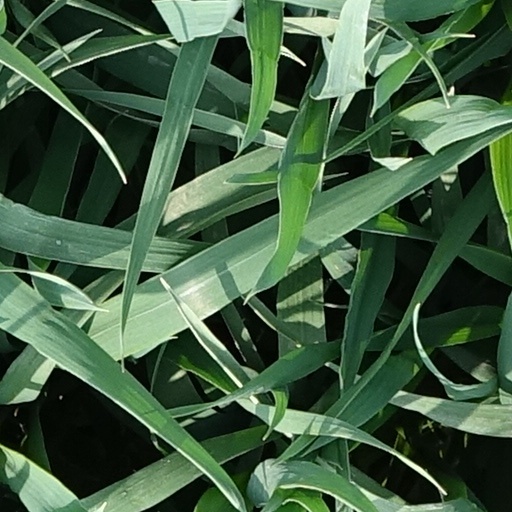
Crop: wheat